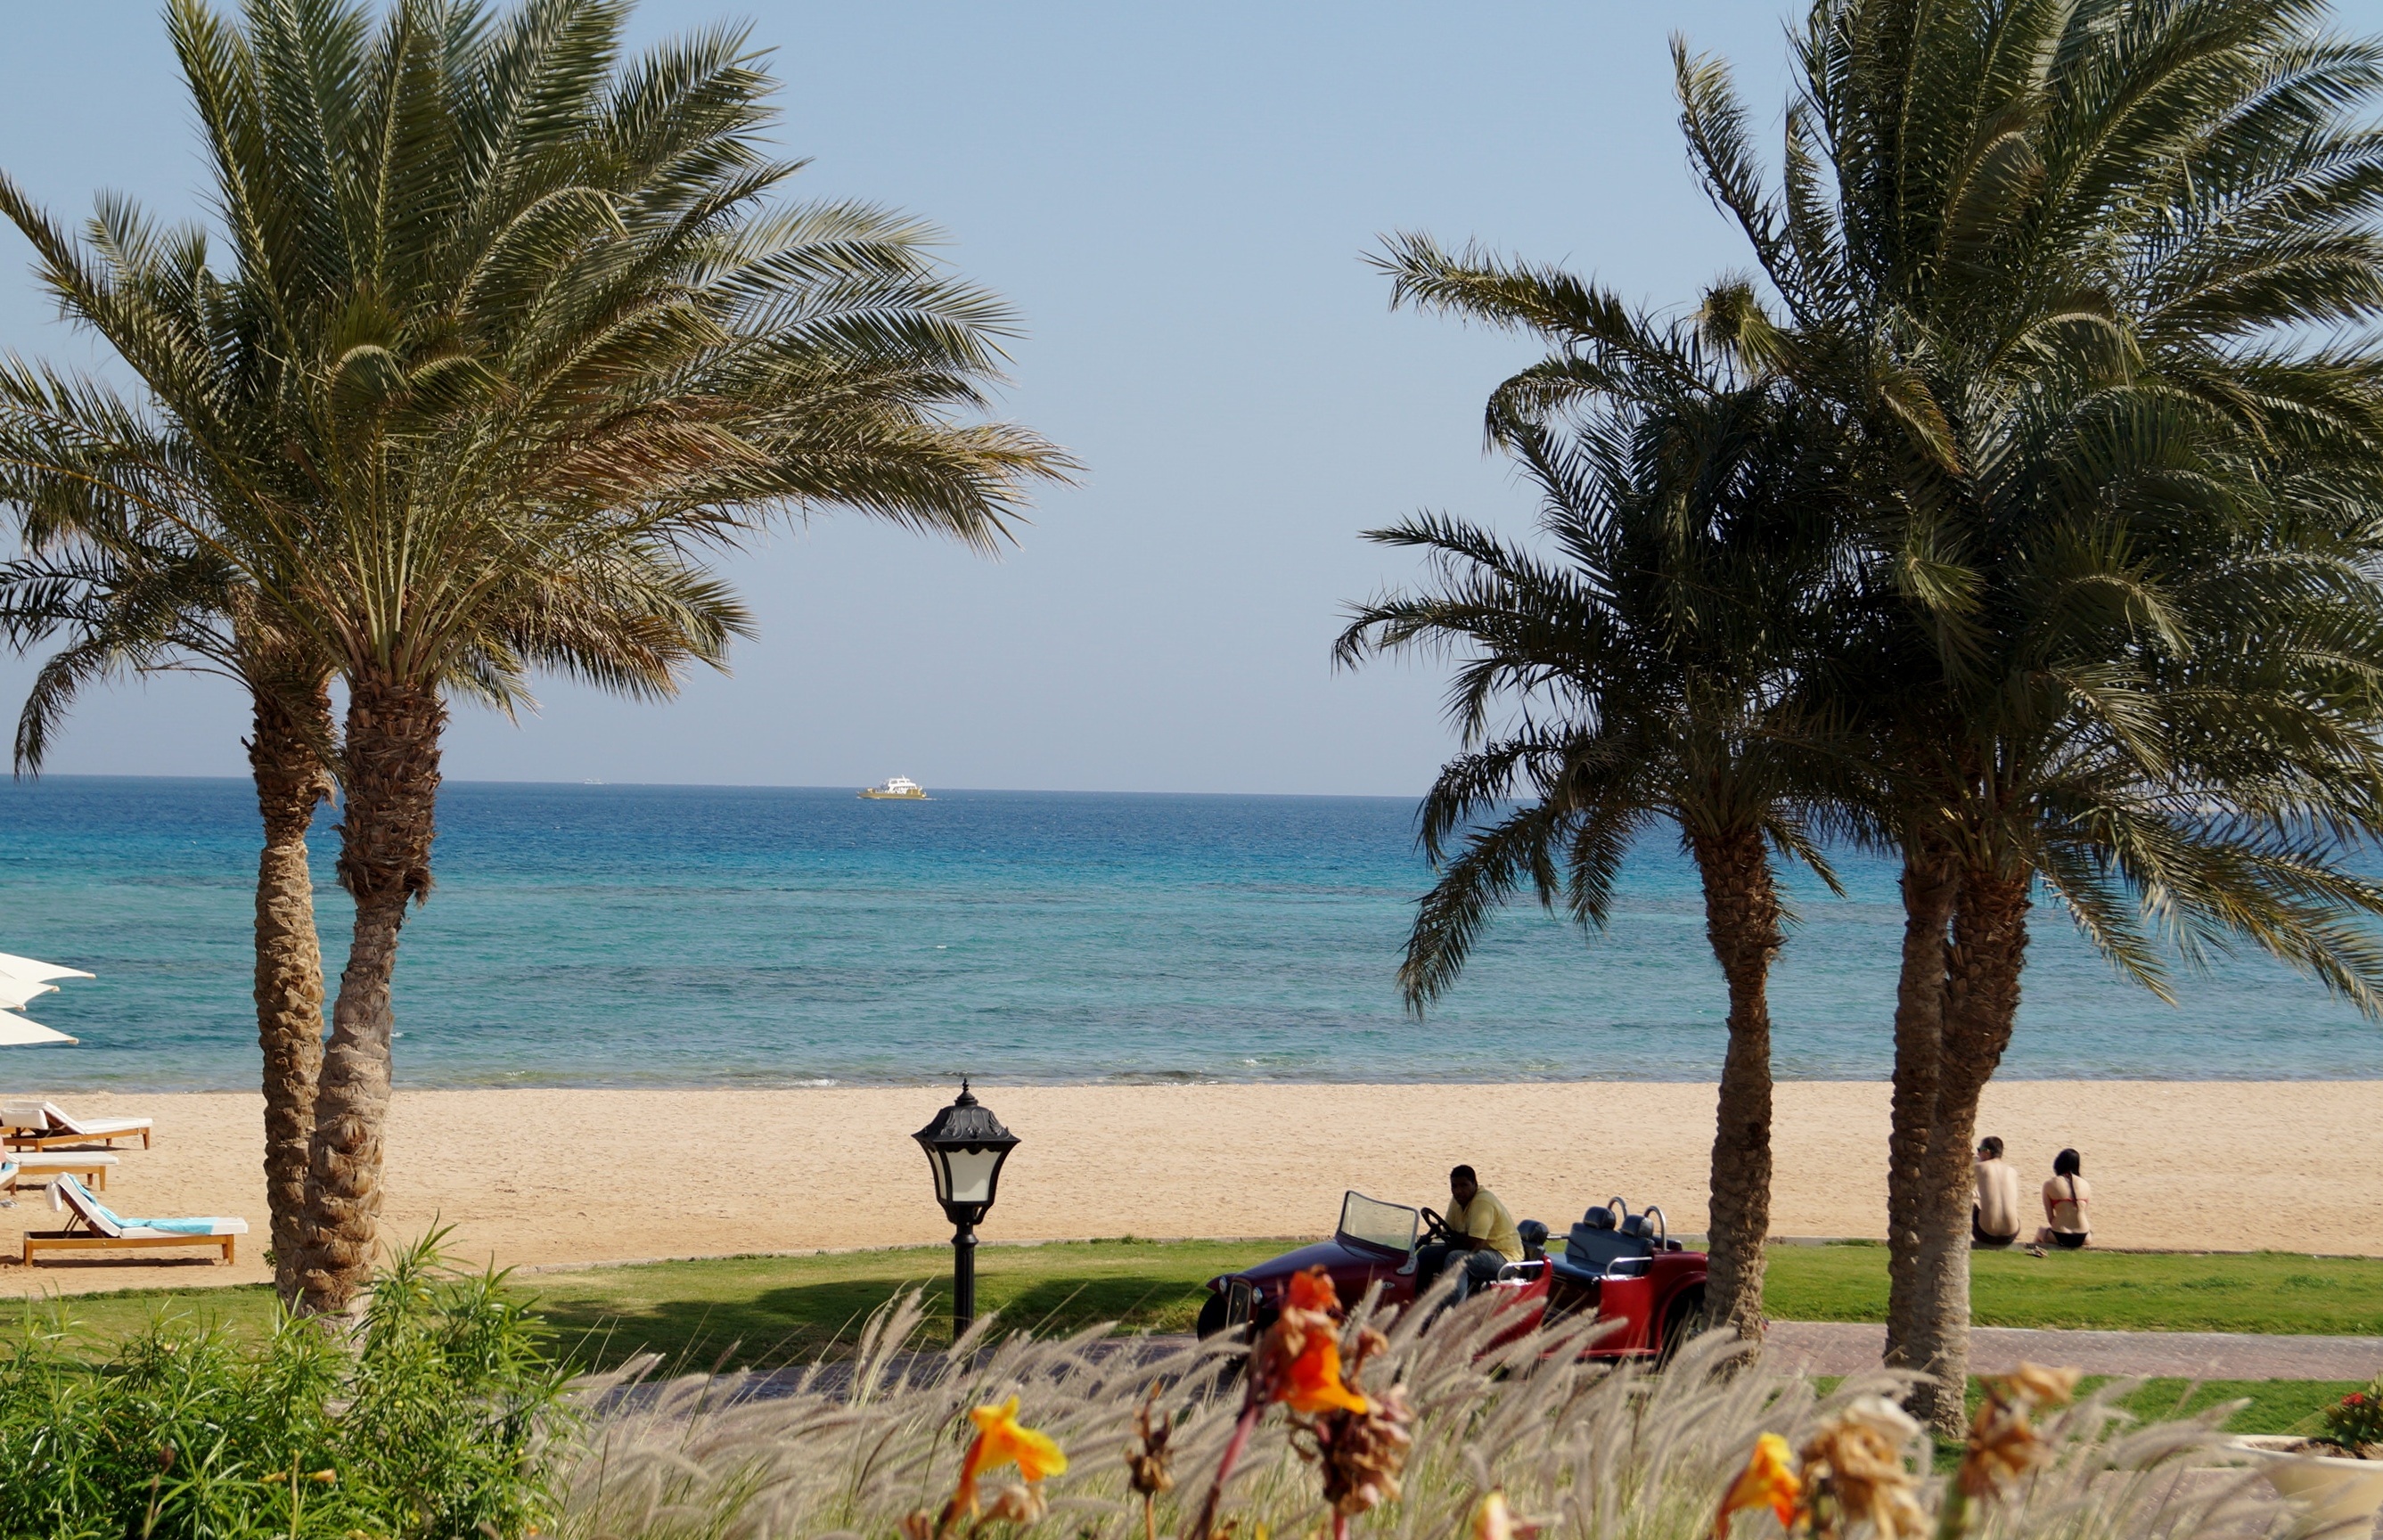
beach, sea, coast, tree, sand, ocean, plant, sun, shore, summer, vacation, palm, bay, body of water, trees, egypt, holidays, tropics, cape, woody plant, arecales, palm family